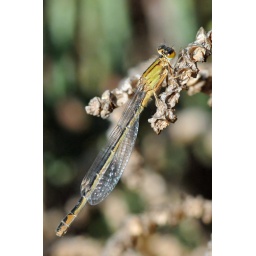
Immature female at a seasonal lake in the Vale de Lama, near Lagos, western AlgarvePortugal, Algarve, 05/11/2008